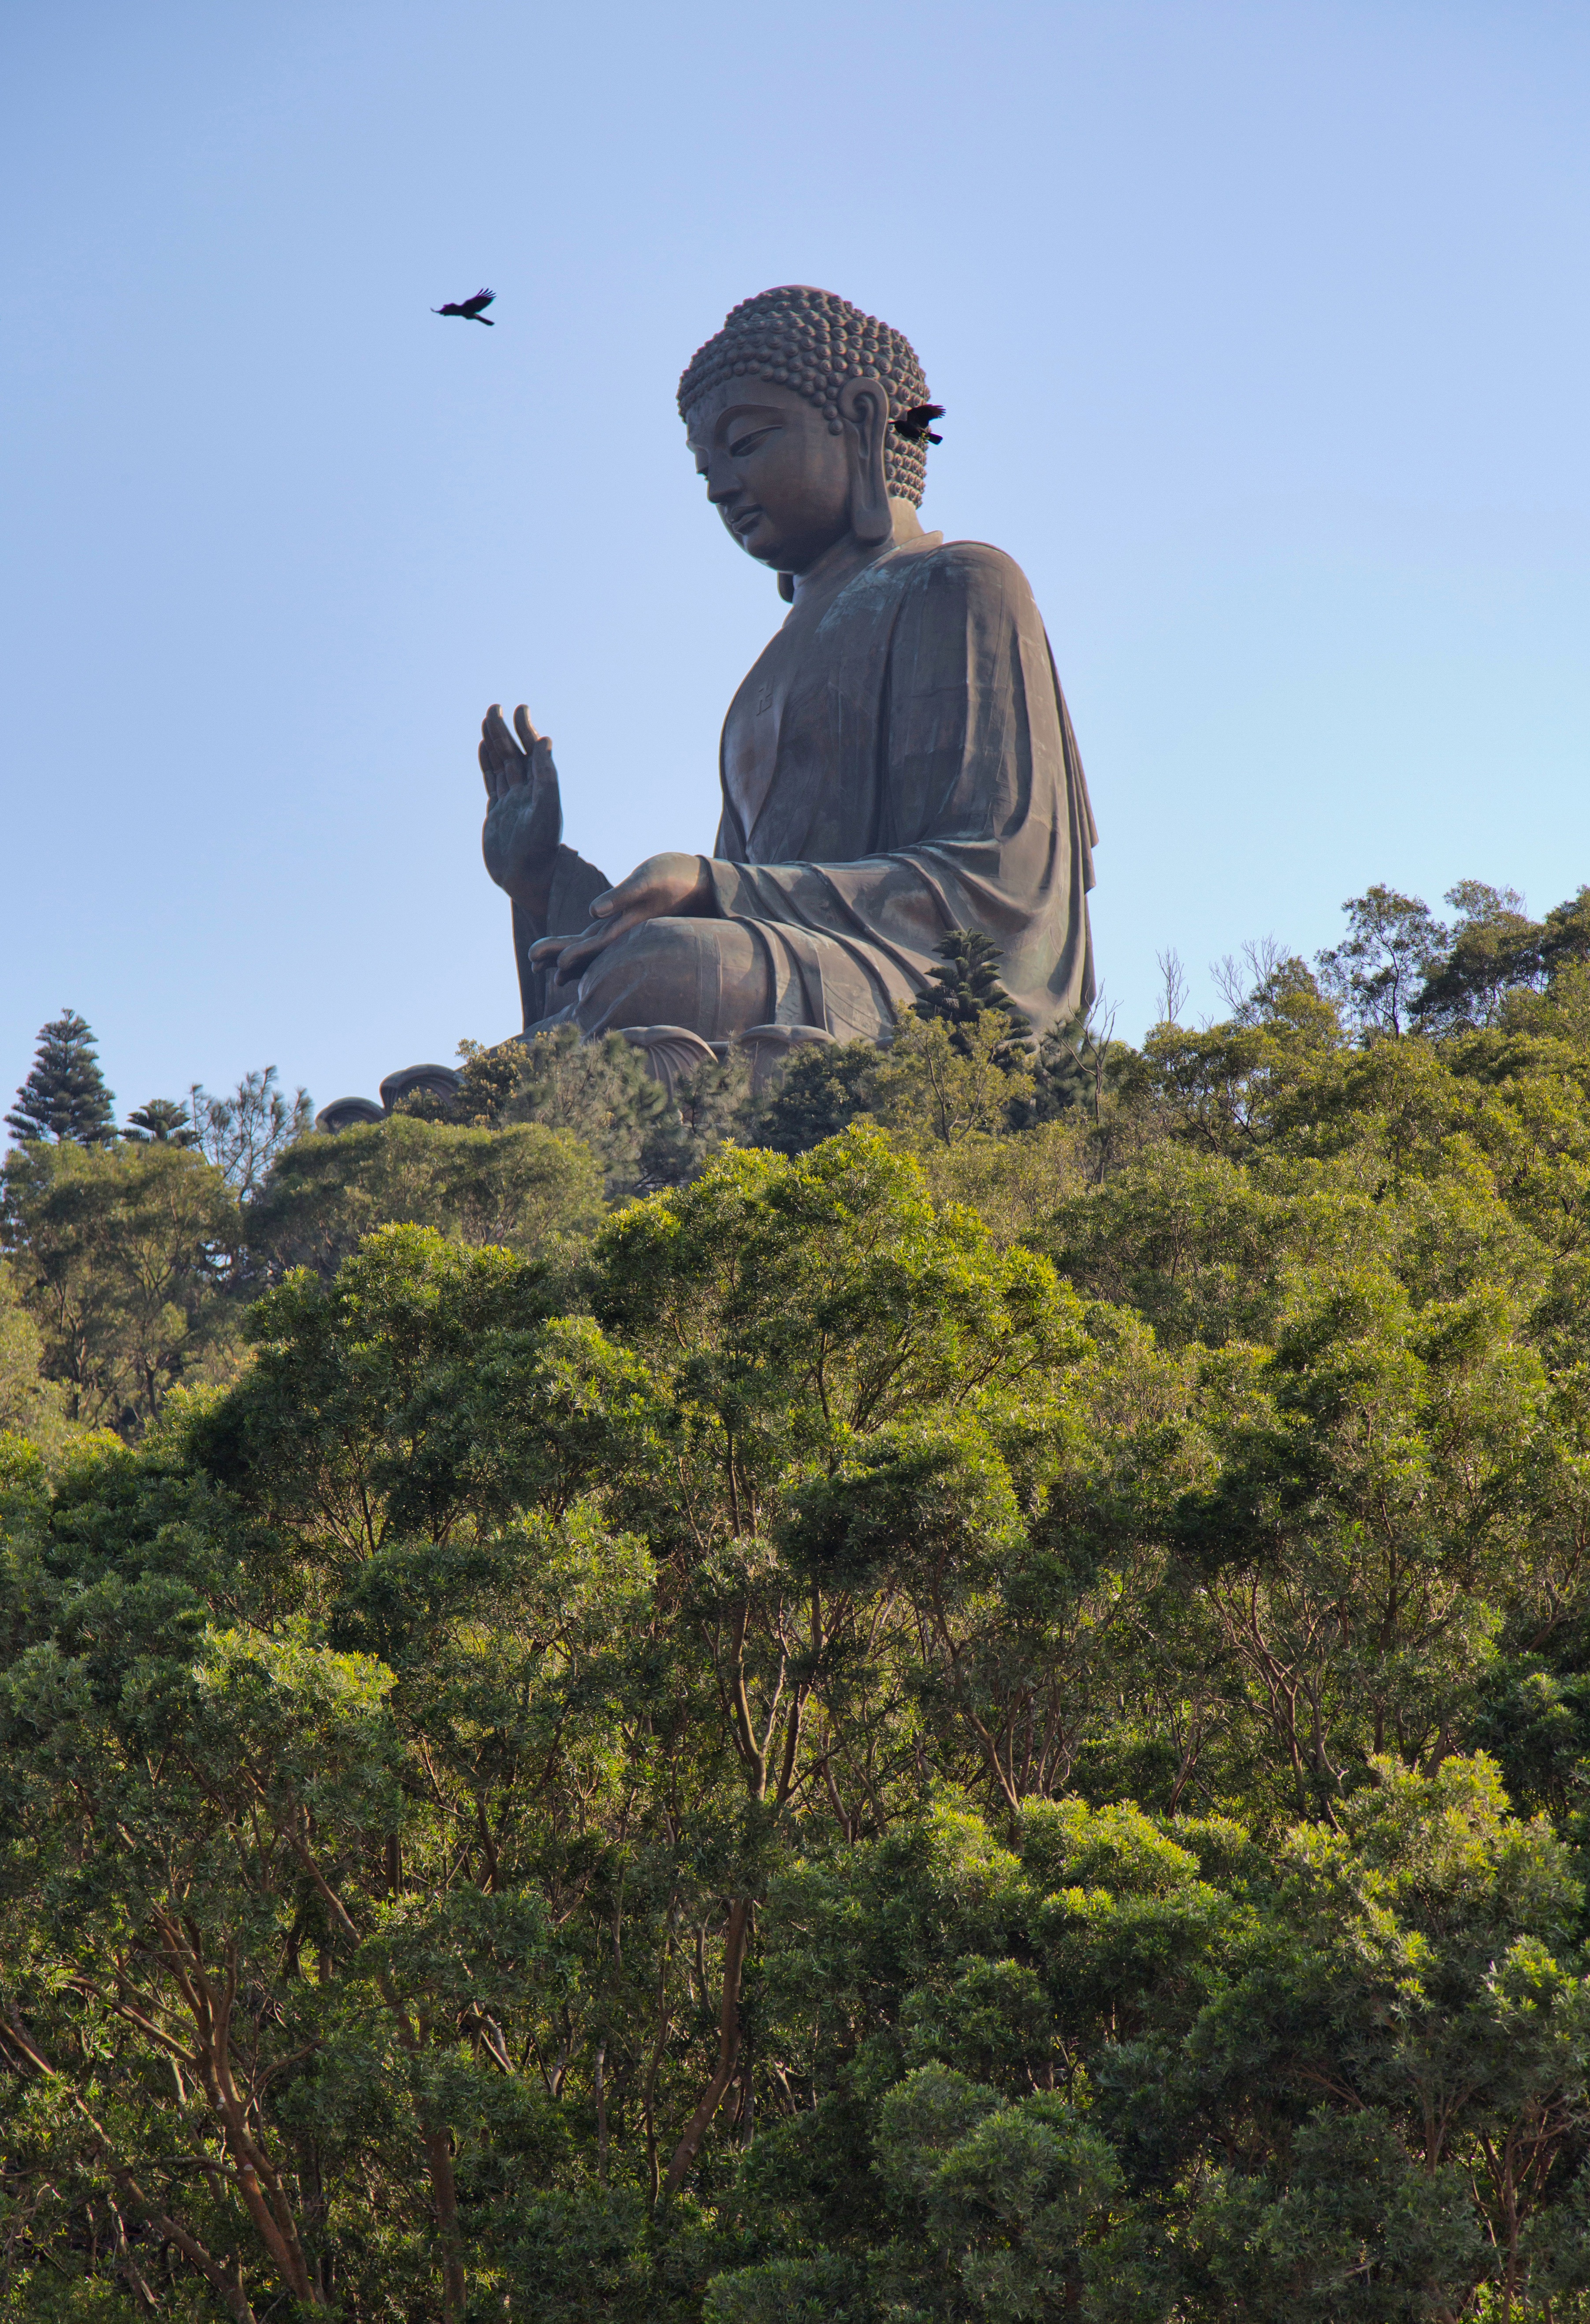
tree, rock, wilderness, mountain, hill, monument, travel, statue, autumn, buddhist, buddhism, asia, landmark, spiritual, hong kong, sculpture, buddha, hongkong, lantau